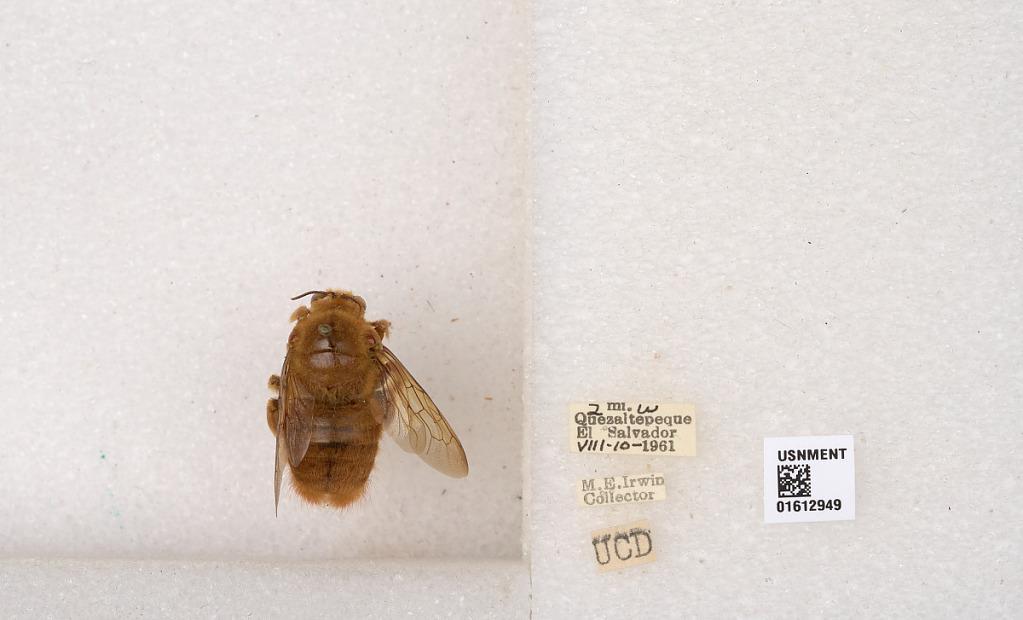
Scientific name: Xylocopa
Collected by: M. Irwin
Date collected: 1961-8-10
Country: El Salvador
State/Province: La Libertad
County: Quezaltepeque
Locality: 2 mi. W Quezaltepeque